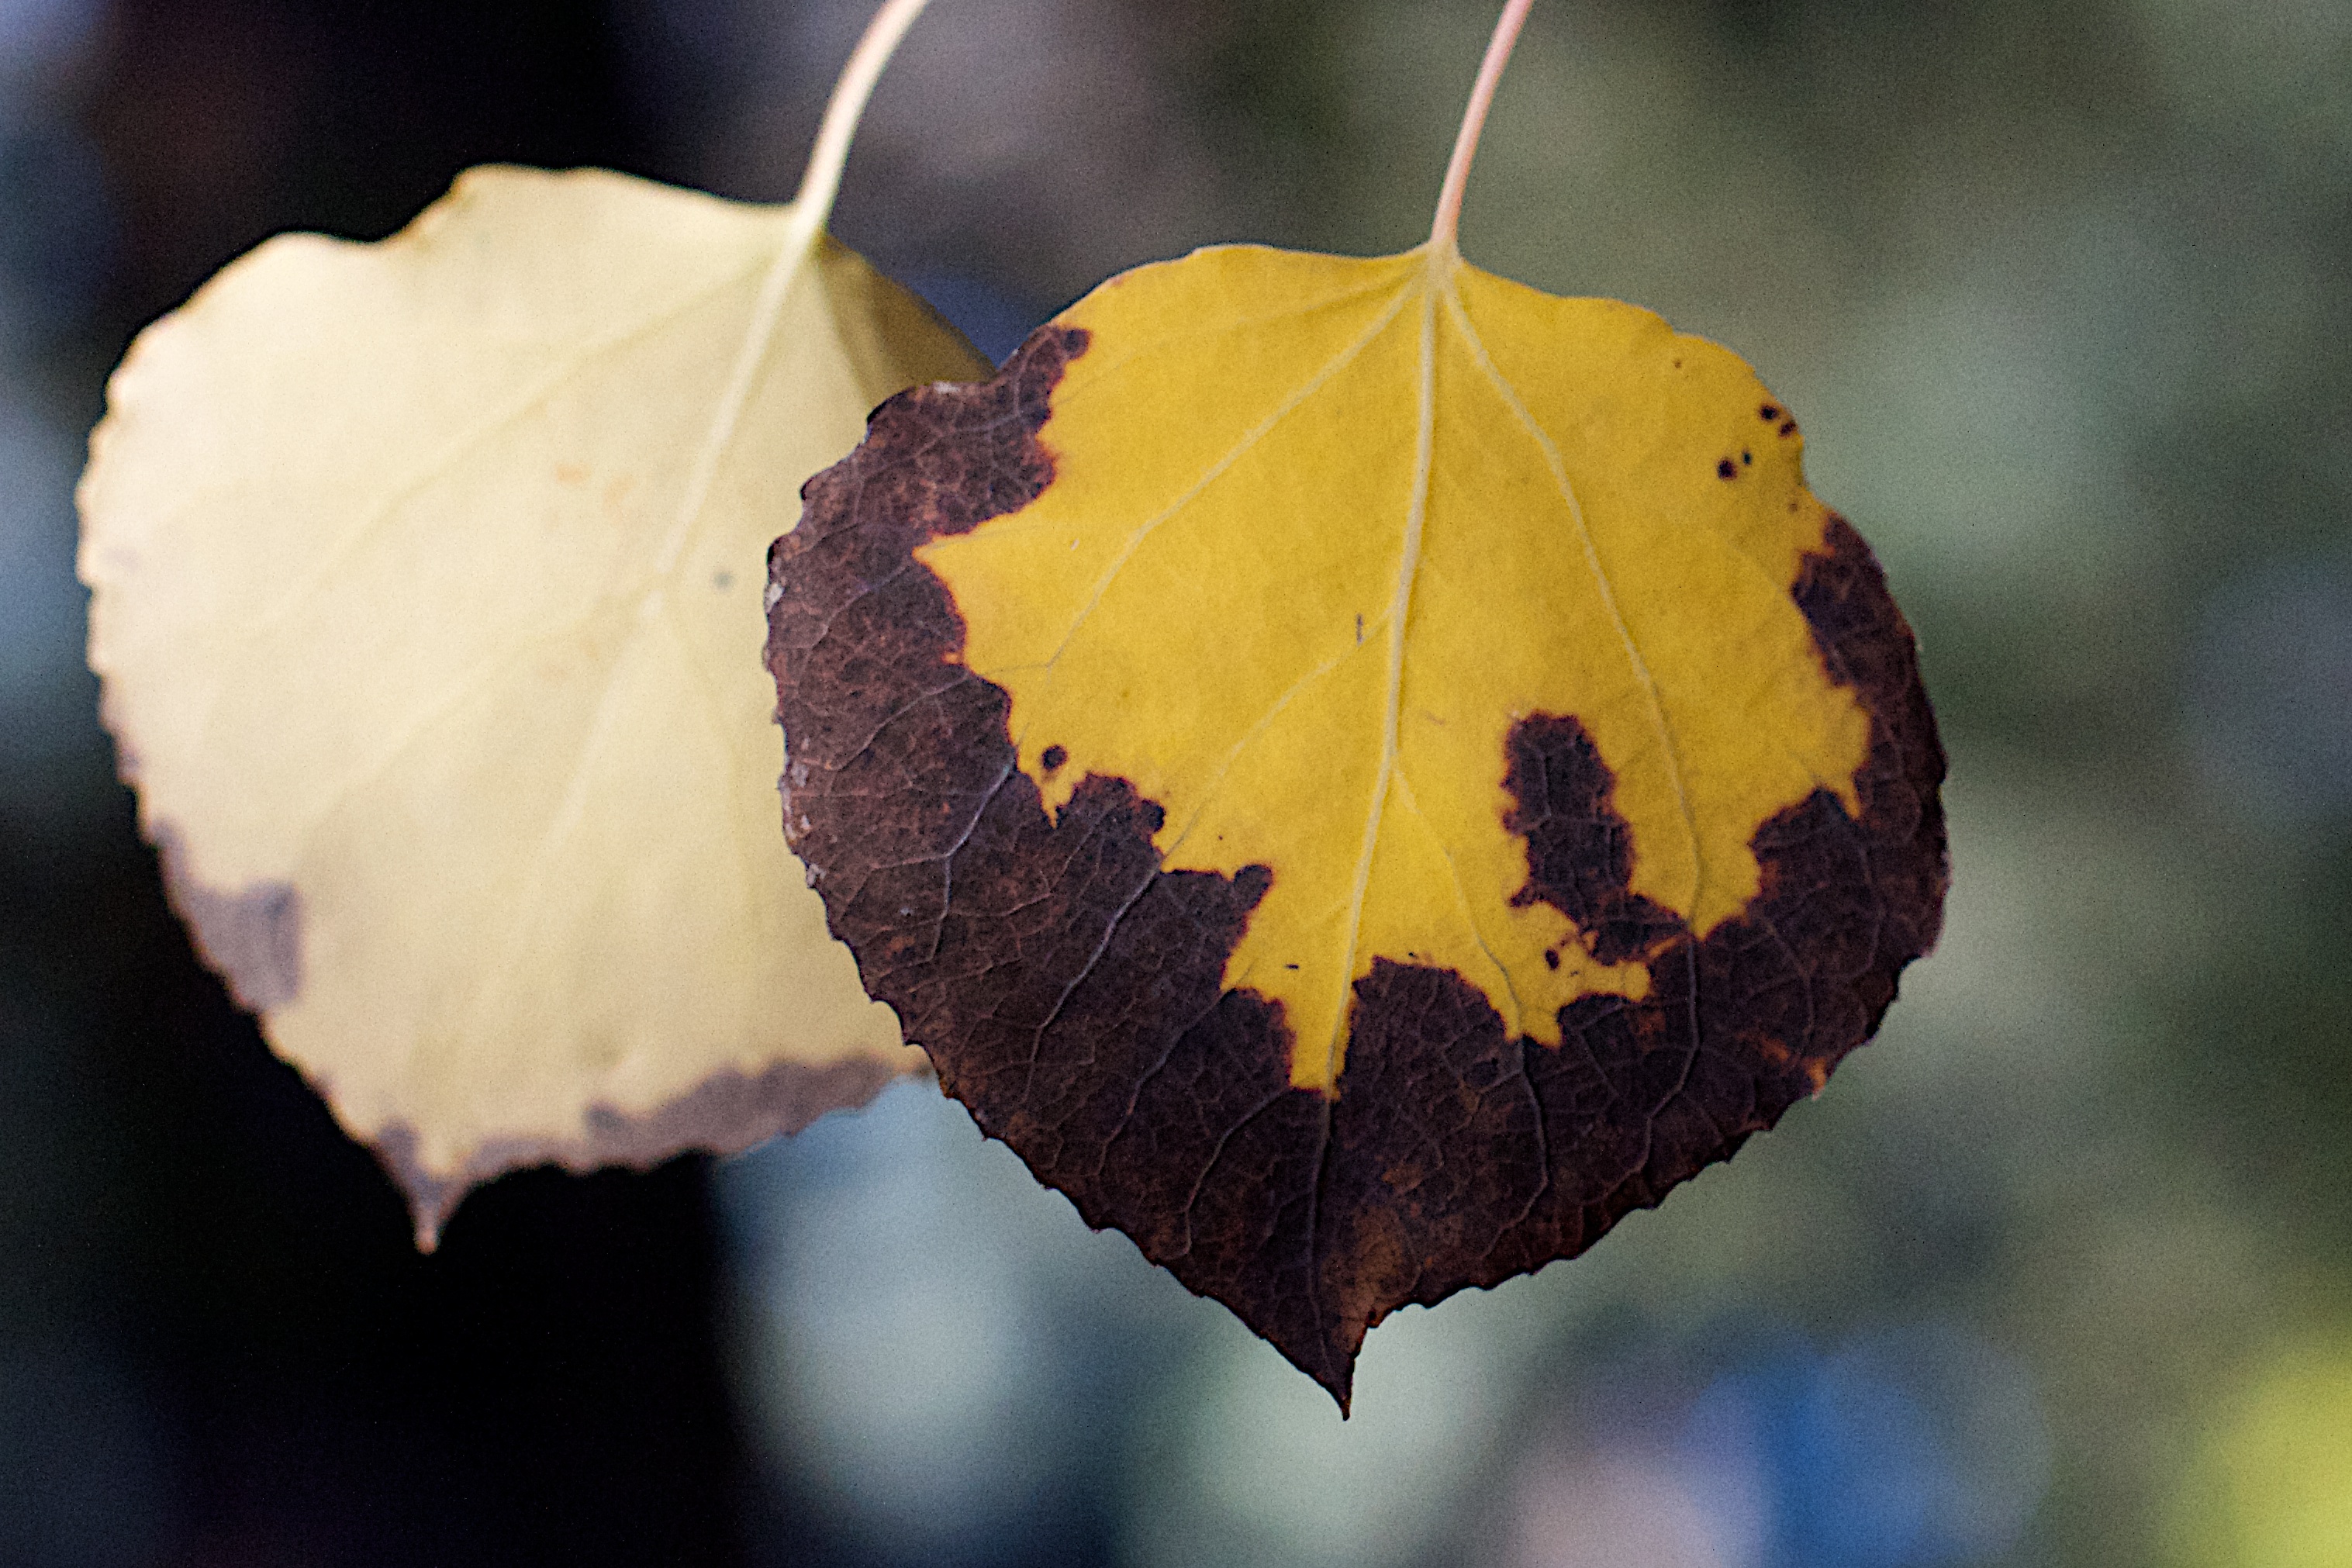
tree, nature, branch, plant, photography, sunlight, leaf, flower, petal, autumn, botany, yellow, flora, season, close up, macro photography, plant stem